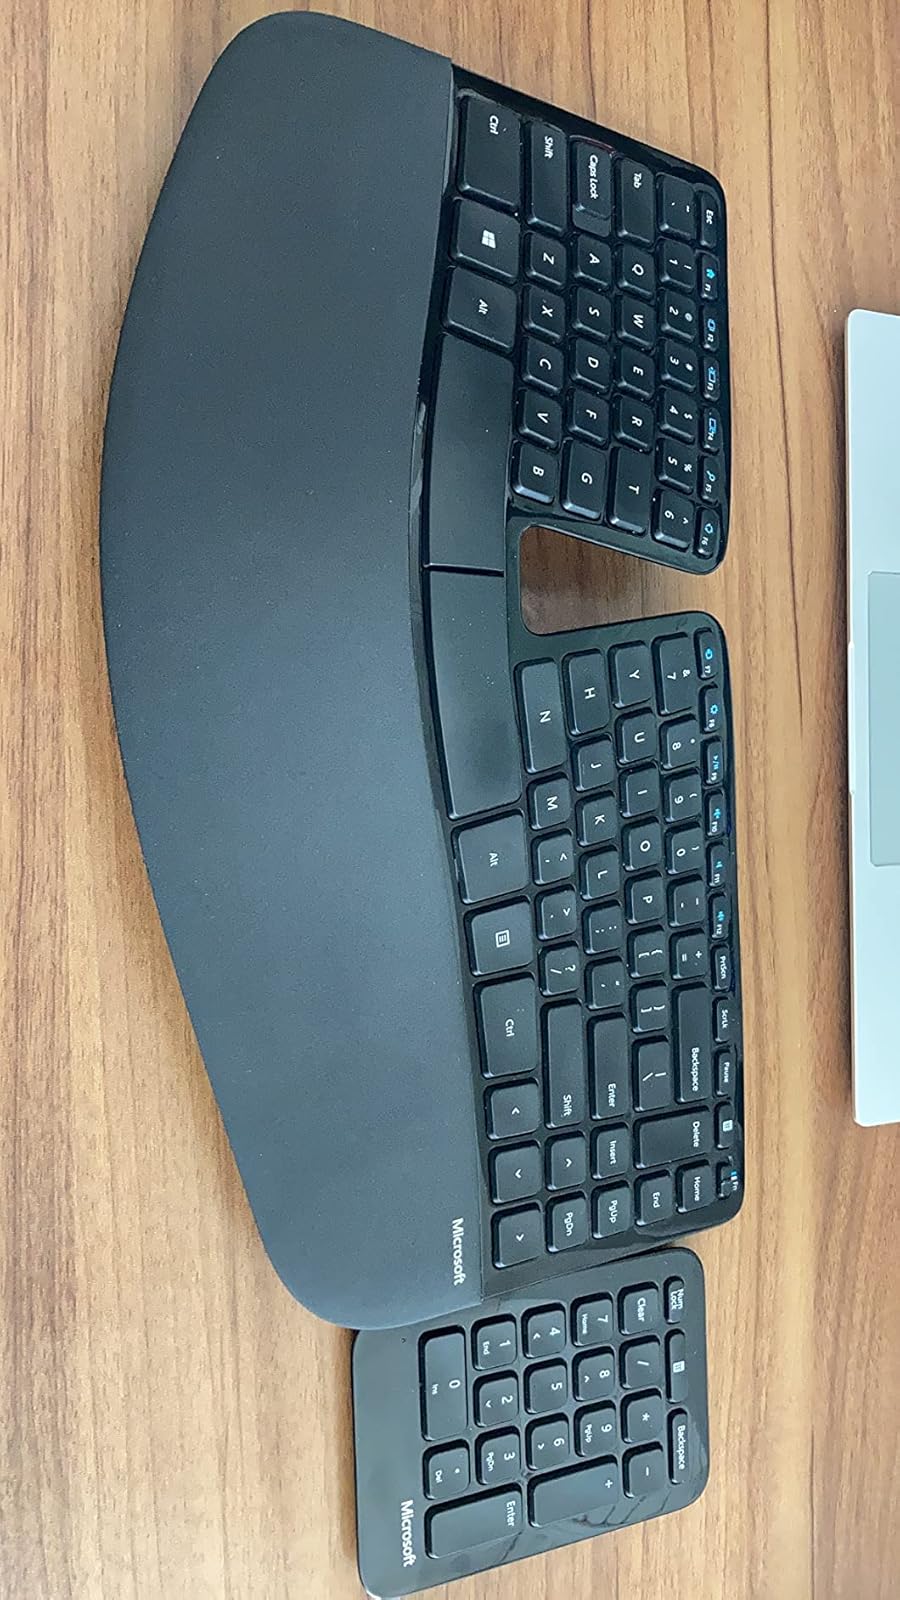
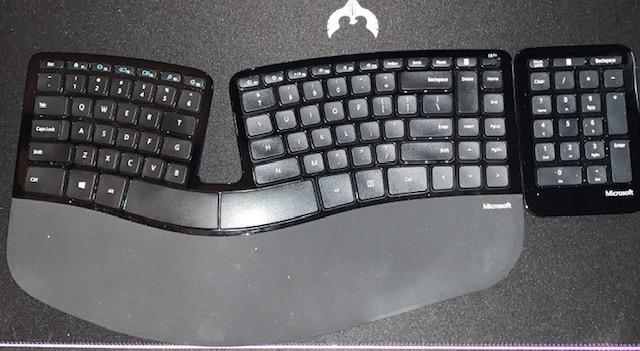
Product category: keyboard
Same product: yes